Cala Arenas

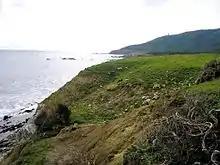
Cala Arenas, with the Torre de Los Canutos visible in the background

Cala Arenas is a beach situated near the city of Algeciras in Spain, within the El Estrecho Natural Park. It is located at the southern end of the Bay of Gibraltar and faces the Strait of Gibraltar. It measures about long by about deep. The beach is somewhat difficult to access, but can be reached via coastal paths from Punta Carnero and Punta del Fraile. It consists of a series of three small coves of similar appearance, with beaches of rocks and small stones. Both the terrestrial and marine environment of the area lies within the natural park. Its surroundings are largely undisturbed by human activity; the nearest settlement is the coastal community of Getares, a small outlying development of the city of Algeciras located about 1 km to the north. The beach is framed by cliffs and the Isla de las Palomas (Pigeon Island) lies a short distance offshore.